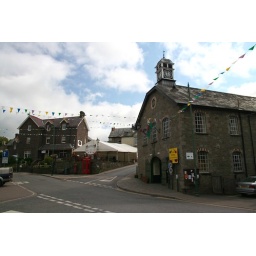
Talgarth Town Hall, Powys.Built 1877-8 as an assembly room with provision market below. Jubilee clock tower added in 1887.